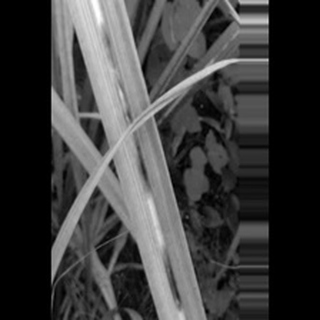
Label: sugarcane_red_rot